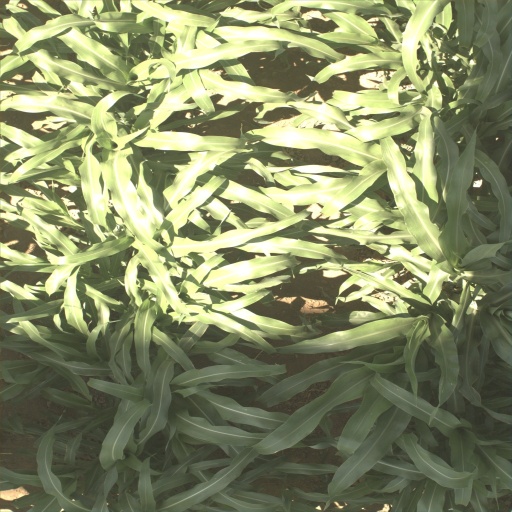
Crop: sorghum